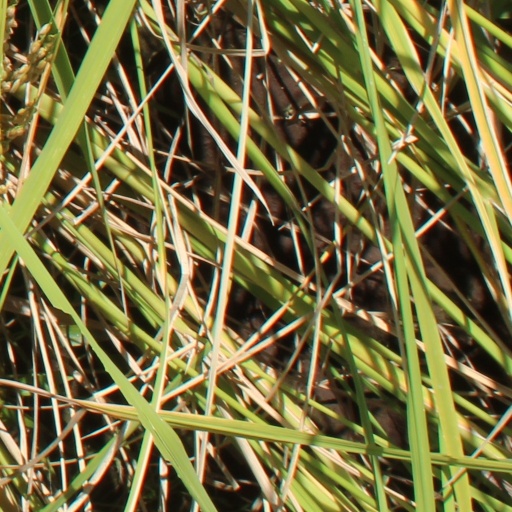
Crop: rice